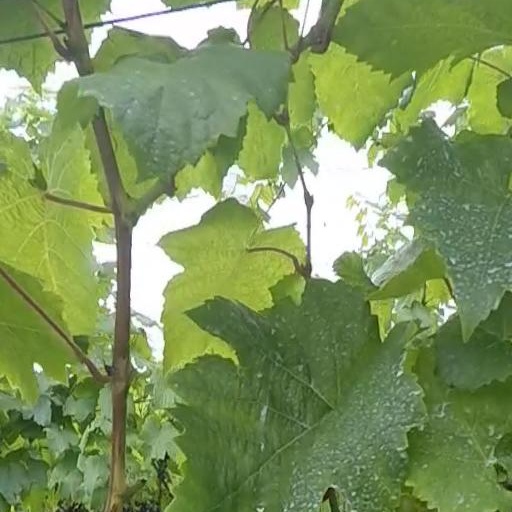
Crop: grape